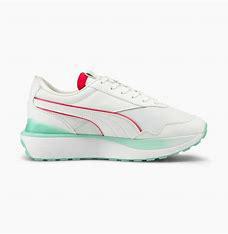
Brand: Puma
Model: Cruise Rider